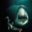
Label: shark